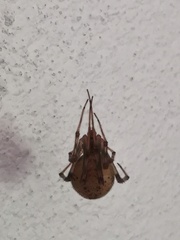
Species: Parasteatoda_tepidariorum